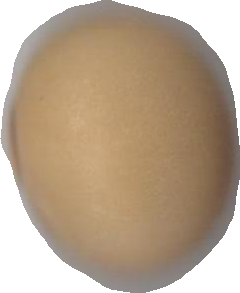
Variety: Dega